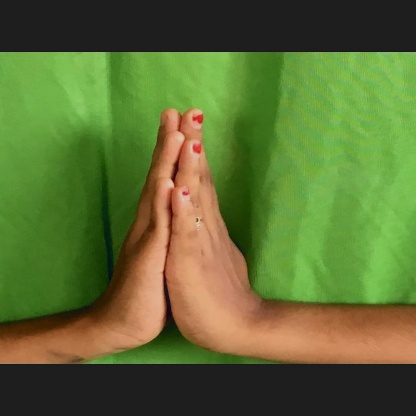
Mudra: Anjali